Lacon (beetle)

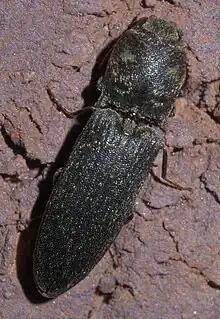

Lacon is a genus of click beetle belonging to the family Elateridae and the subfamily Agrypninae.